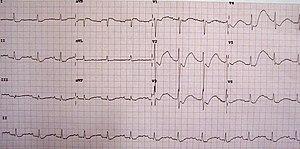
L'hypokaliémie est un trouble hydroélectrolytique défini par un défaut de potassium dans le plasma sanguin : son diagnostic positif est affirmé par le ionogramme plasmatique lorsque la kaliémie est inférieure à 3,5 mmol/L. Comme l'hyperkaliémie, elle peut menacer la vie par la survenue de troubles du rythme cardiaque si elle n'est pas traitée.